Question: Please indicate a possible affordance area of the couch that can be used for sitting
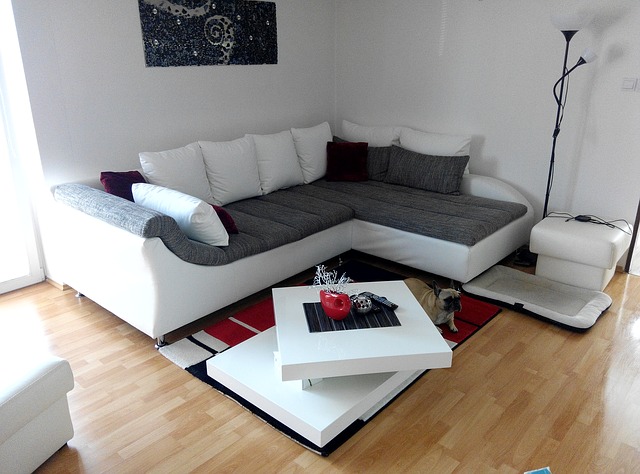
Answer: [170.84, 174.056, 526.424, 264.71]